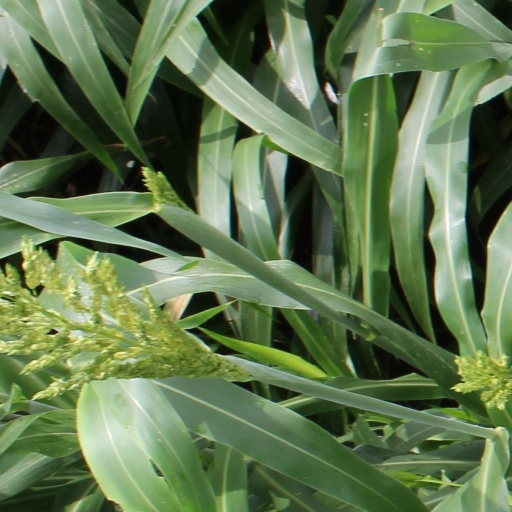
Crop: sorghum